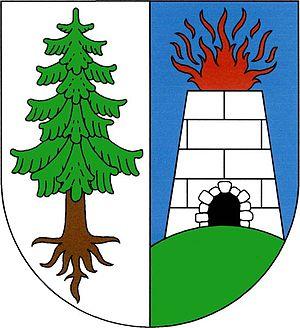
Smolné Pece est une commune du district et de la région de Karlovy Vary, en République tchèque. Sa population s'élevait à 194 habitants en 2018.